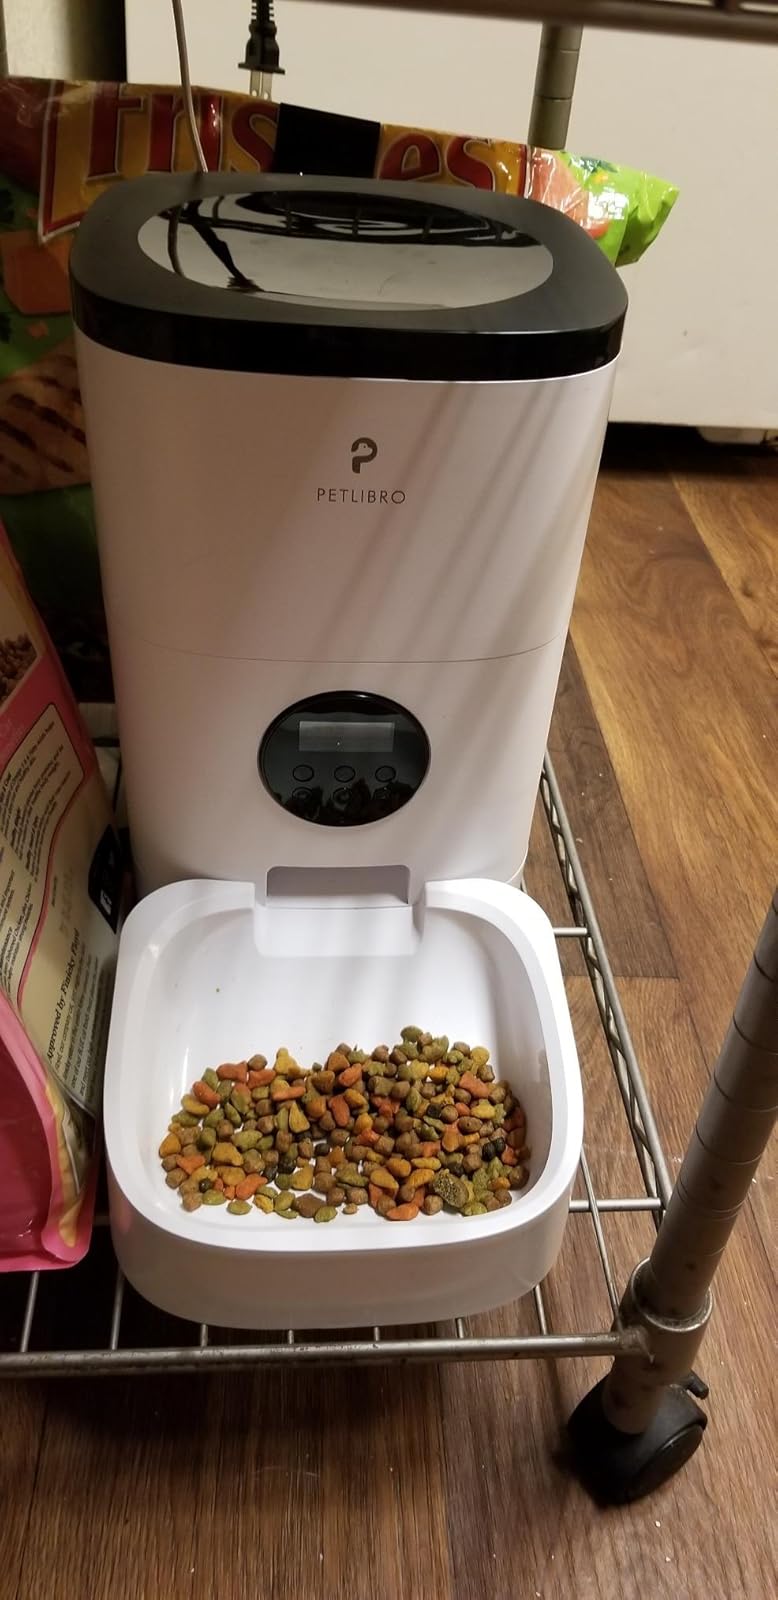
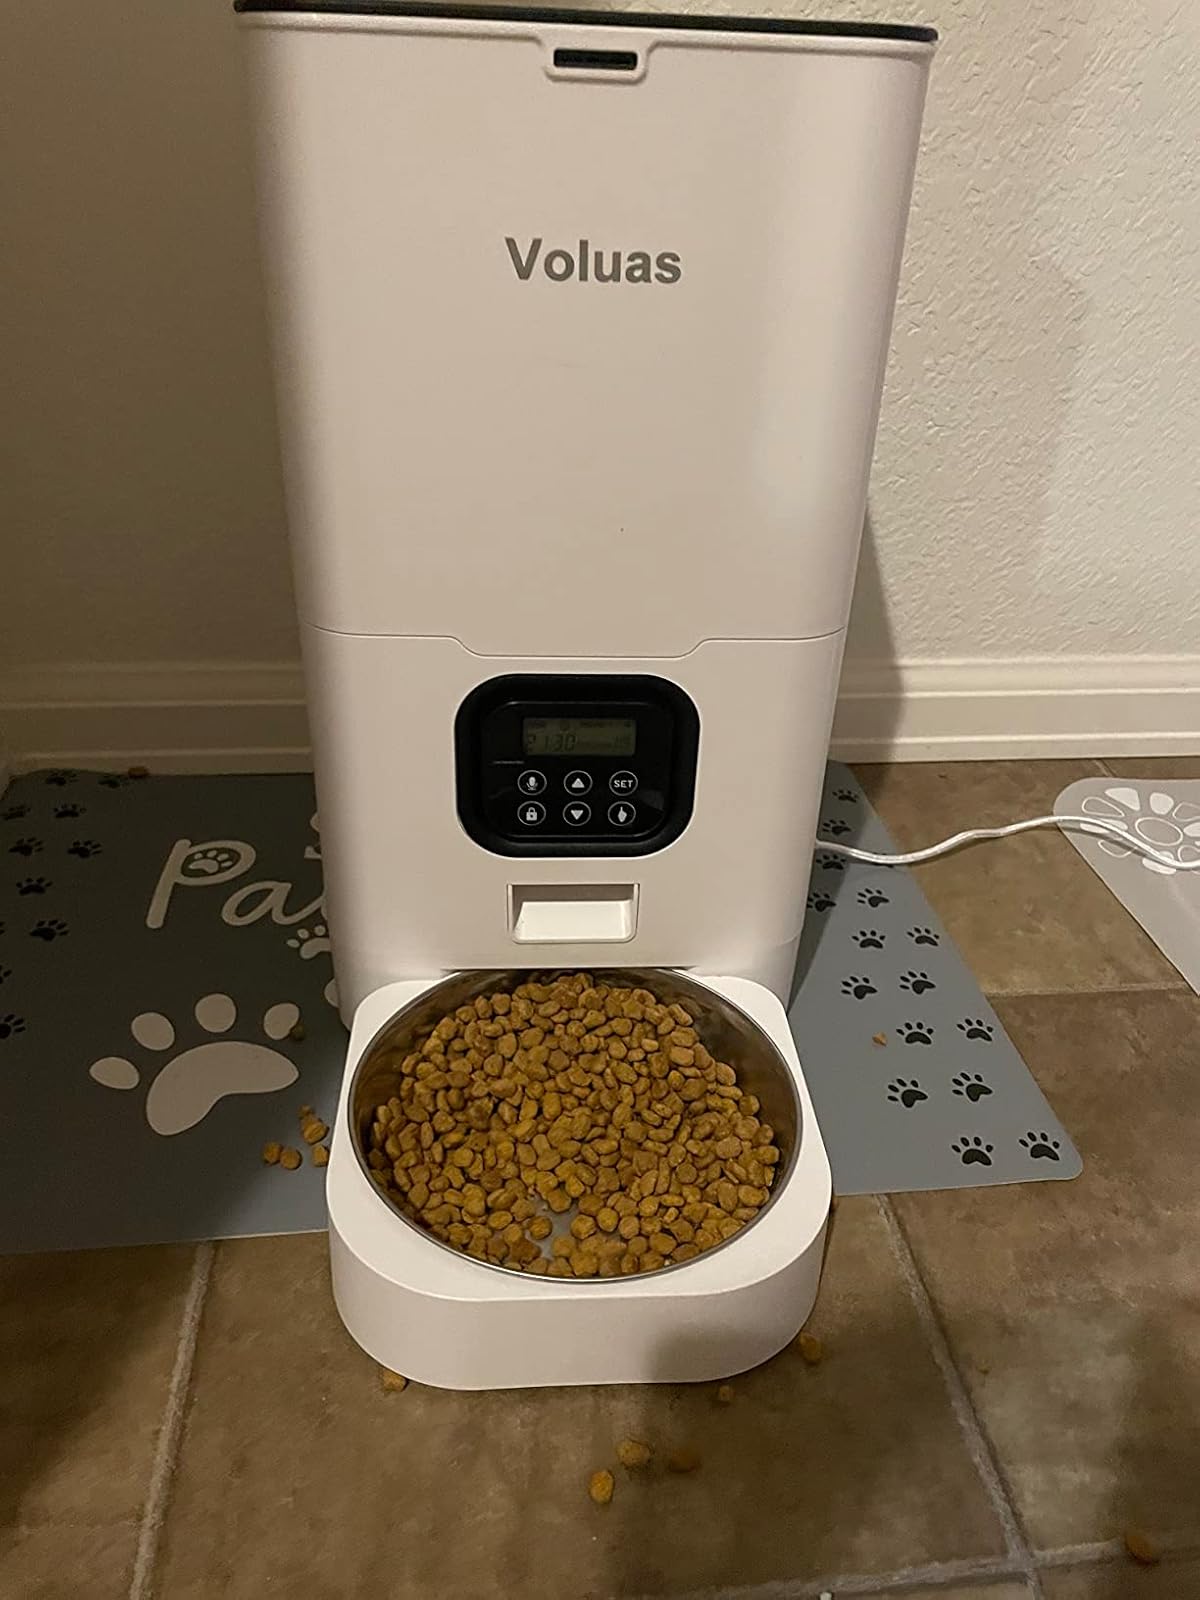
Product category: items_feeder
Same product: no